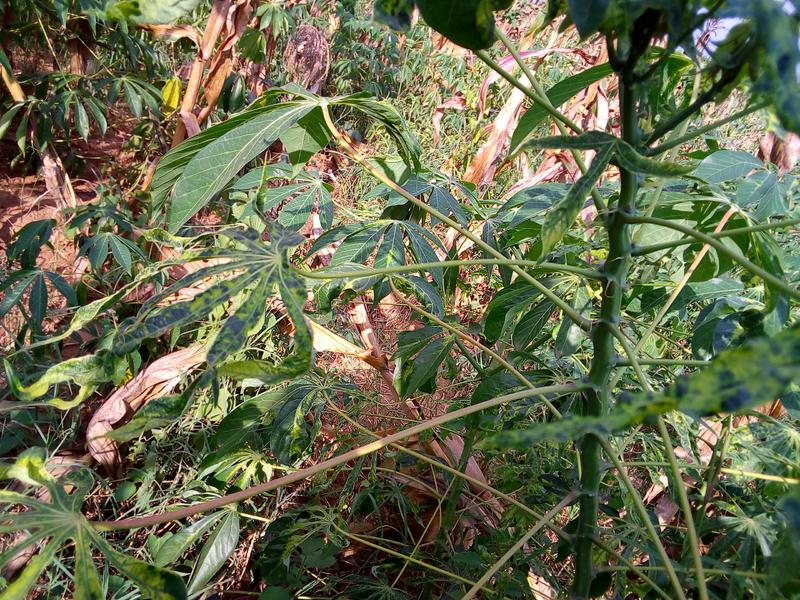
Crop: cassava
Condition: mosaic_disease